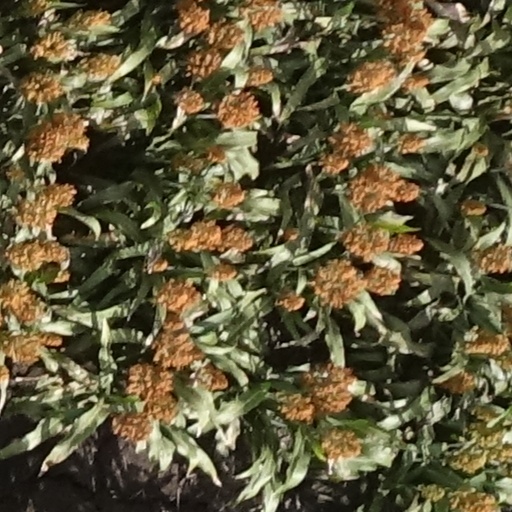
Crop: sorghum